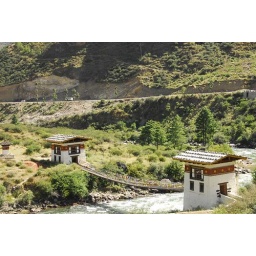
2005 reconstruction of the original bridge built by Thangtong Gyalpo, the 'iron bridge builder' on the Paro to Thimphu road